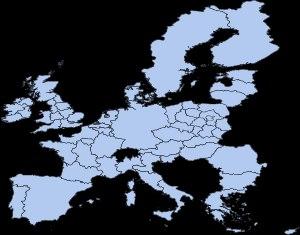
Les élections européennes de 2009 se sont déroulées du 4 au 7 juin, dans les 27 États membres de l'Union européenne. Elles ont permis l'élection des 736 députés du Parlement européen qui se réunit en juillet 2009, et ont été caractérisées par une victoire des partis de droite, qui conservent leur majorité relative, une montée notable de l'extrême droite et une représentation non négligeable des partis écologistes.